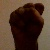
The image shows a hand gesture representing the letter 'S' in Indian Sign Language.